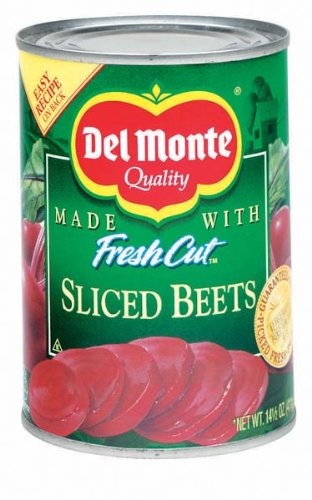
Item Name: Del Monte Sliced Beets 14.5 oz (Pack of 24)
Value: 348.0
Unit: Fl Oz

Price: 1.735